J. Searle Dawley

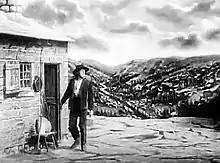
Screenshot of D. W. Griffith in Dawley's production "Rescued from an Eagle's Nest" (1908)

Born in Colorado in May 1877, Dawley was the youngest of three sons of Angela (née Searle) and James Andres Dawley. Young "Jay" obtained his elementary education in Denver, continued his public schooling there through the eighth grade, and later attended the Scott Saxton College of Oratory, also located in Denver. According to his physical description recorded on his 1918 military registration card, Dawley as a child permanently lost sight in his right eye.